Chișinău

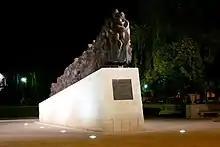
Train of Pain – the monument to the victims of communist mass deportations in Moldova

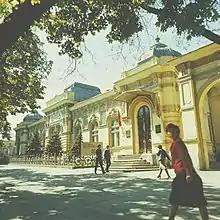
State Art Museum, during the Cold War period

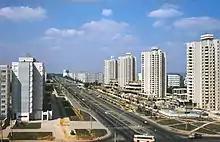
Prospectul Păcii in 1980

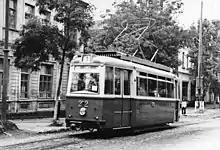
Trams in Chișinău (pictured Gothawagen ET54) were discontinued in 1961.

On 28 June 1940, as a direct result of the Molotov–Ribbentrop Pact, Bessarabia was annexed by the Soviet Union from Romania, and Chișinău became the capital of the newly created Moldavian Soviet Socialist Republic.